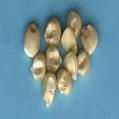
Maize quality: Good